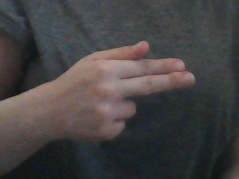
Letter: ghain